List of Billboard Hot 100 number ones of 1981

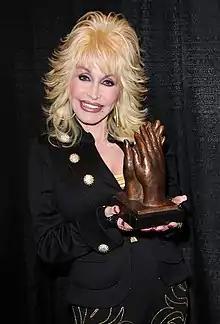
"9 to 5" by Dolly Parton reached the top spot for two non-consecutive weeks on February 21 and March 14, 1981, sandwiched with two weeks of "I Love a Rainy Night" by Eddie Rabbitt. Sheena Easton's No. 1 hit "9 to 5" was retitled "Morning Train" to avoid confusion.

An asterisk (*) by a date indicates an unpublished, "frozen" week, due to the special double issues that "Billboard" published in print at the end of the year for their year-end charts.